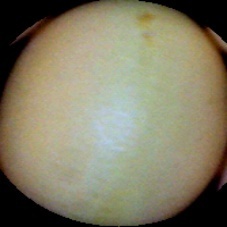
Label: Immature